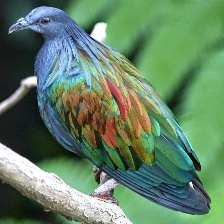
Species: NICOBAR PIGEON
Scientific name: CALOENAS NICOBARICA